Crossrail

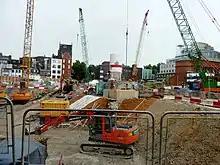
Construction of Crossrail at Tottenham Court Road in September 2011

In March 2010, contracts were awarded to civil engineering companies for the second round of 'enabling work' including 'Royal Oak Portal Taxi Facility Demolition', 'Demolition works for Crossrail Bond Street Station', 'Demolition works for Crossrail Tottenham Court Road Station' and 'Pudding Mill Lane Portal'. In December 2010, contracts were awarded for most of the tunnelling work. To assist with the skills required for the Crossrail project, Crossrail opened in 2011 the Tunnelling and Underground Construction Academy in Ilford. The academy was handed over to TfL in 2017, who have sub-contracted its management to PROCAT.